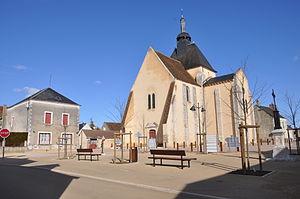
Place Principale de Méobecq (Indre)
Méobecq est une commune française située dans le département de l'Indre, en région Centre-Val de Loire.